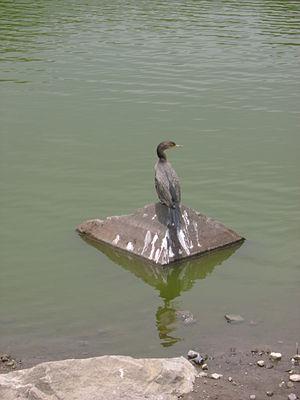
Comala est une municipalité située dans le Nord de l'État mexicain de Colima, entre les coordonnées 19° 18’ et 19° 32’ de latitude nord et entre 103° 37’ et 103° 57’ de longitude ouest. Elle est limitrophe au Nord de Zapotitlán et Cuauhtémoc; à l'Ouest de Minatitlán, et au Sud et à l'Est Villa de Álvarez.